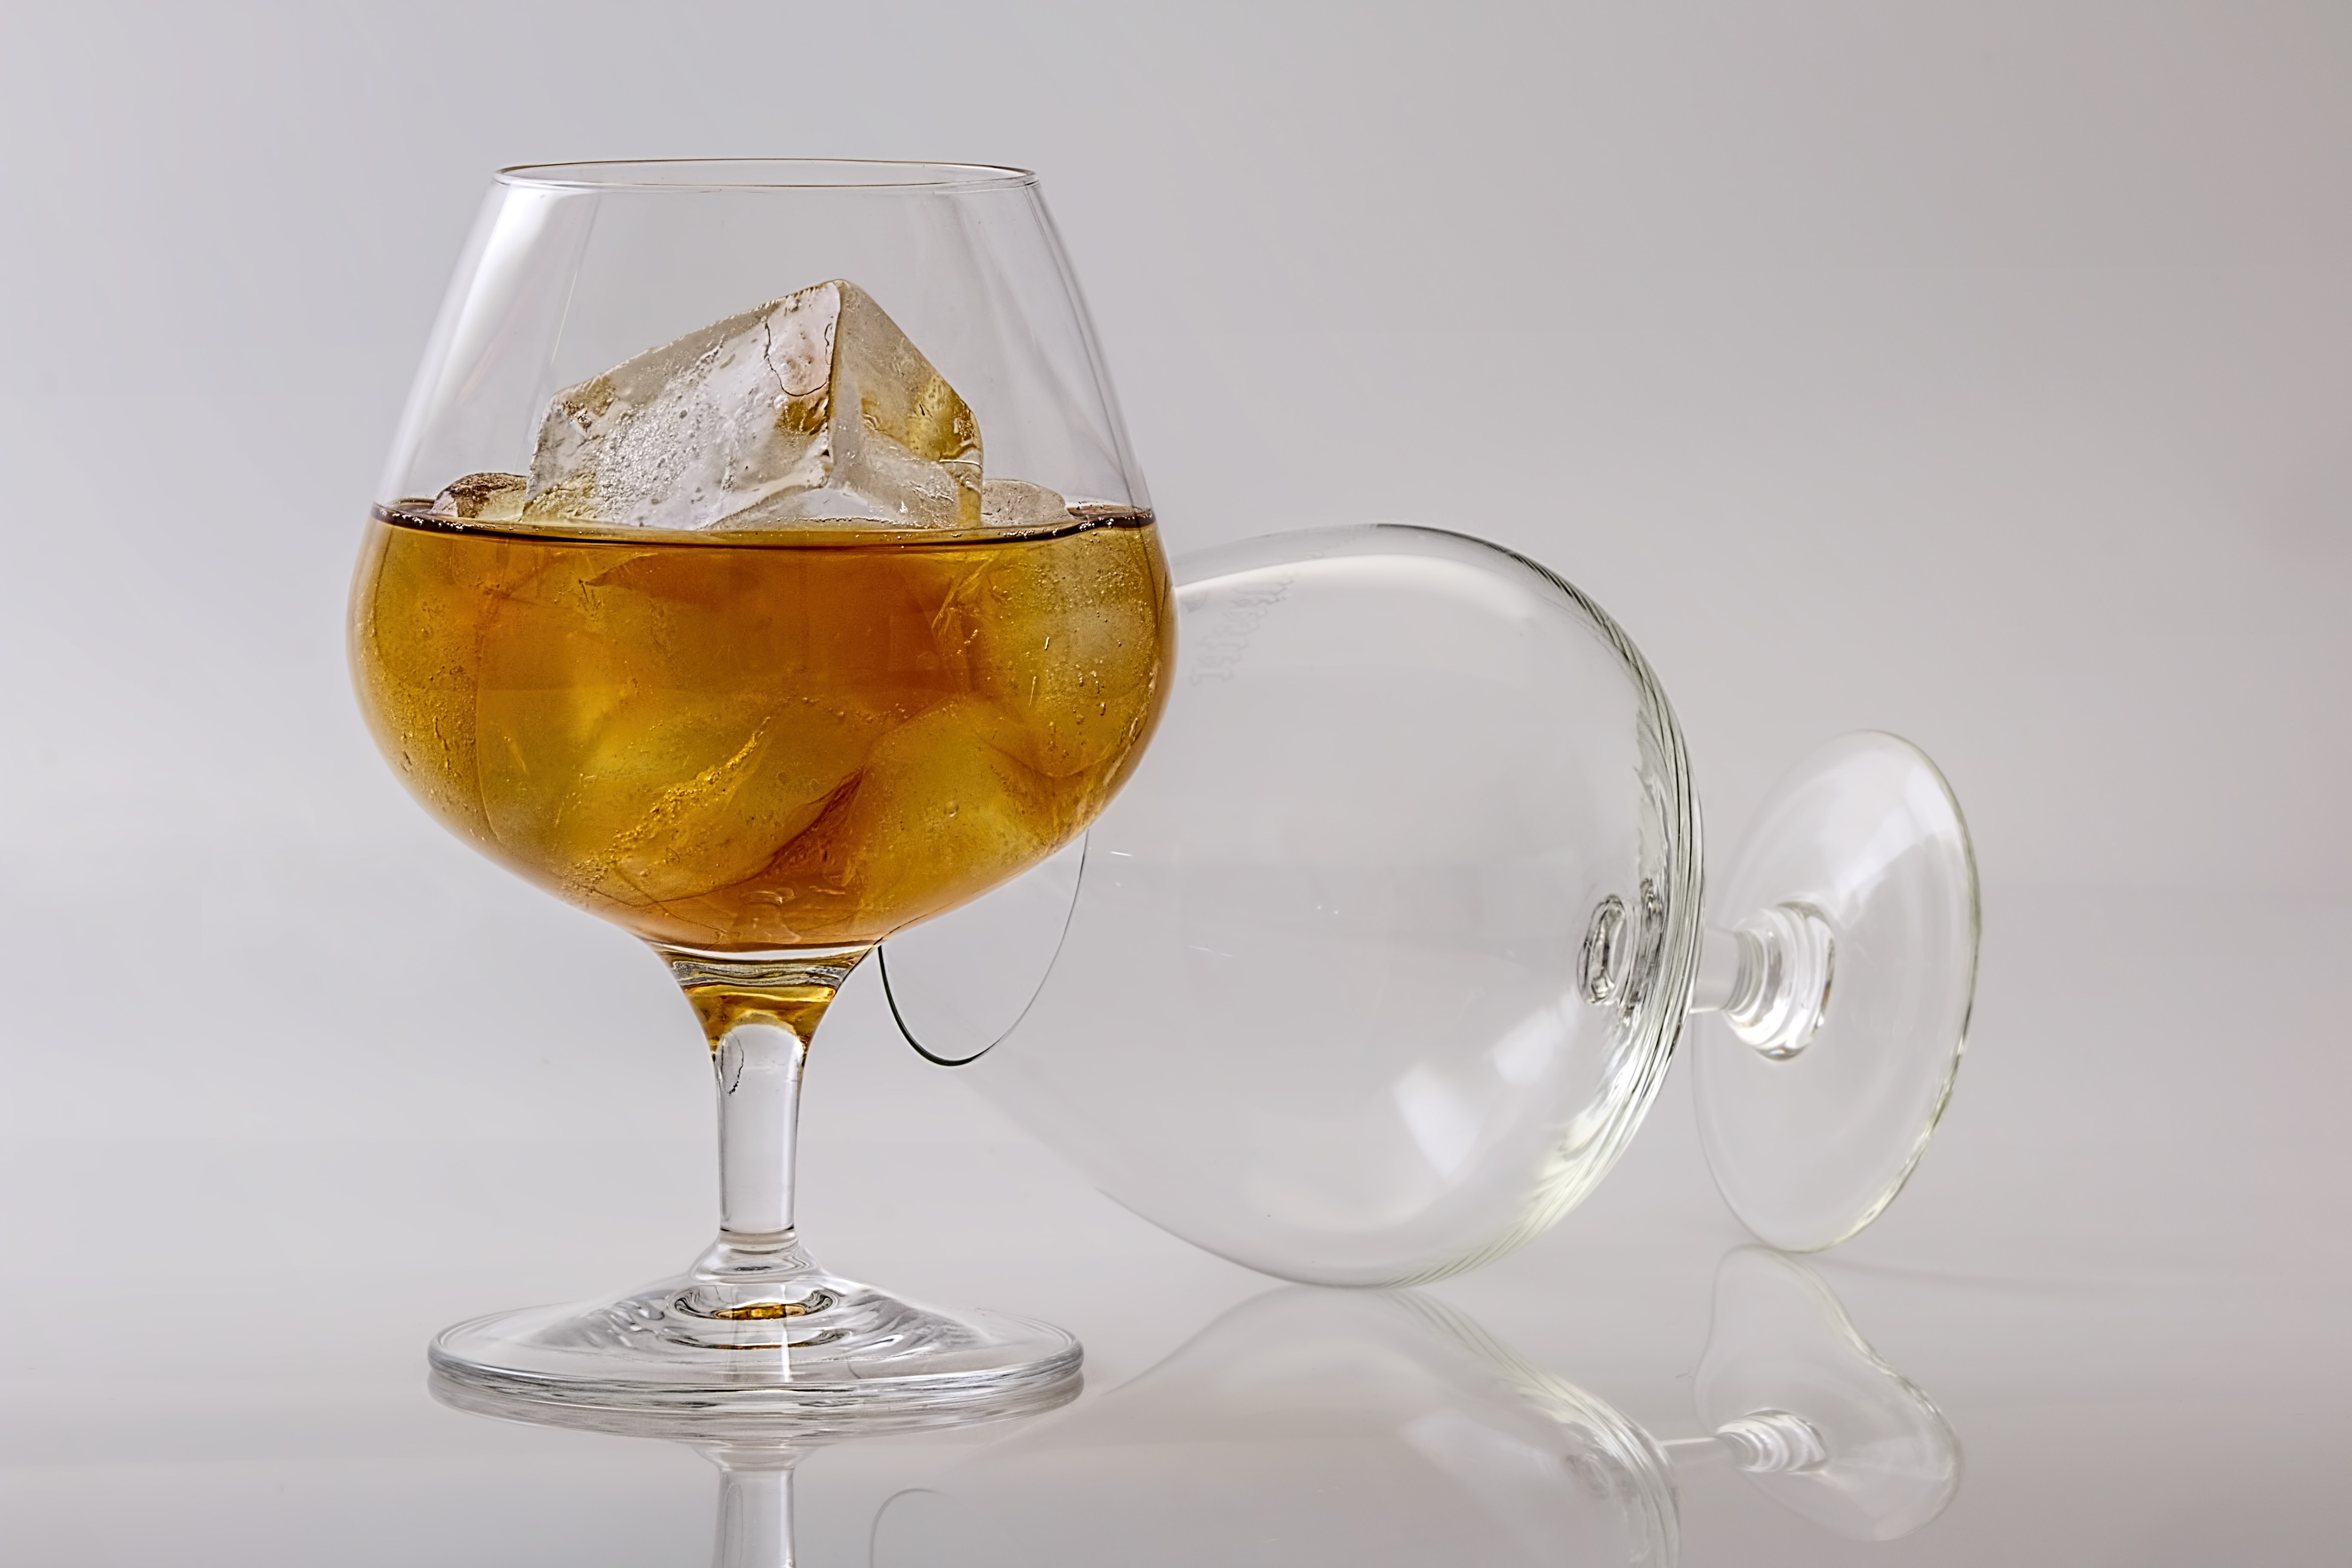
cold, glass, clear, ice, reflection, beverage, drink, liquor, close up, wine glass, whisky, liqueur, alcoholic beverage, beer glass, distilled beverage, drinkware, cognac glass